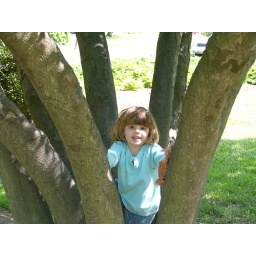
Sophie in a tree at the duck pond, Roland Park, 2002